Lukuga River

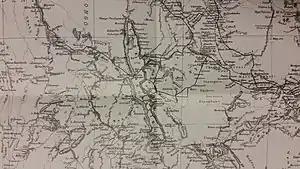
The black line indicates Stanley's route.

Around 1871 David Livingstone noticed the break in the hills through which the "Logumba" passed, and suggested that the river might be an outlet of Lake Tanganyika, and that there could be other outlets further north.